Lake Louise, Alaska

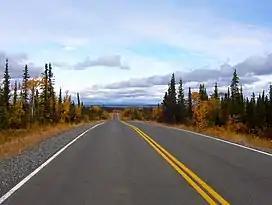
Lake Louise from a distance of about

As of the census of 2000, there were 88 people, 41 households, and 25 families residing in the CDP. The population density was . There were 255 housing units at an average density of . The racial makeup of the CDP was 89.77% White and 10.23% Native American.